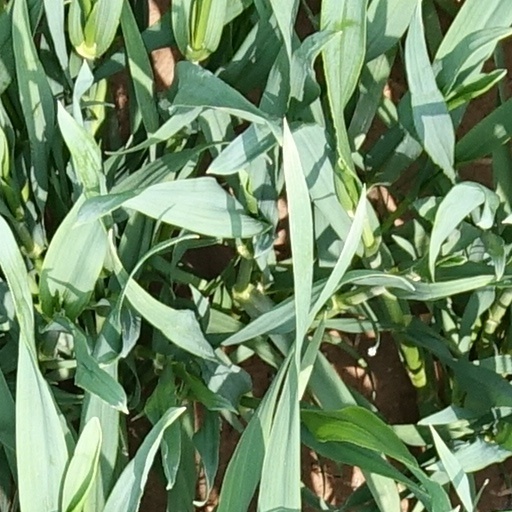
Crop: wheat